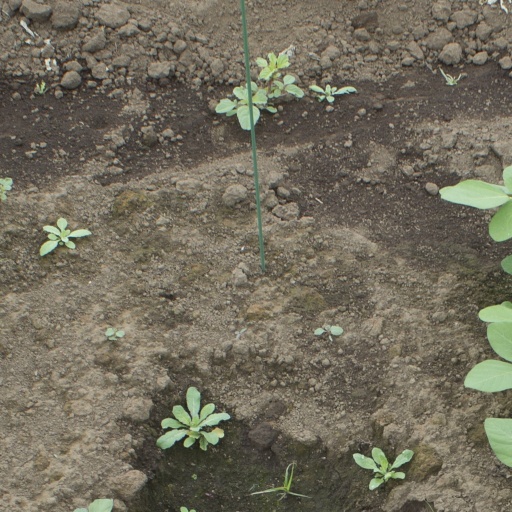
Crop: soybean